Avengers Social Club

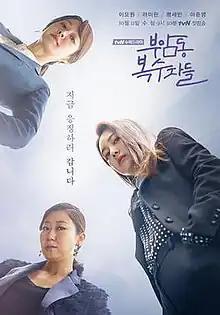
Promotional poster

Avengers Social Club is a 2017 South Korean television series starring Lee Yo-won, Ra Mi-ran, Myung Se-bin and Lee Jun-young. It is adapted from a webtoon titled "Buam-dong Avengers Social Club" which was serialized on Daum from 2014 to 2016. It airs every Wednesday and Thursday starting October 11, 2017 on cable channel tvN.